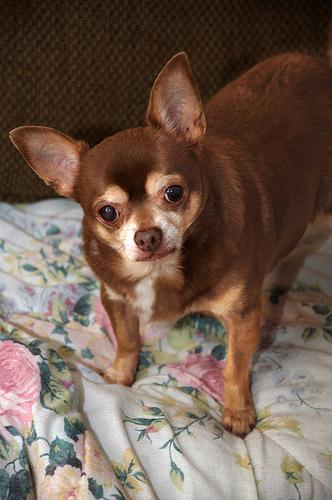
Breed: chihuahua